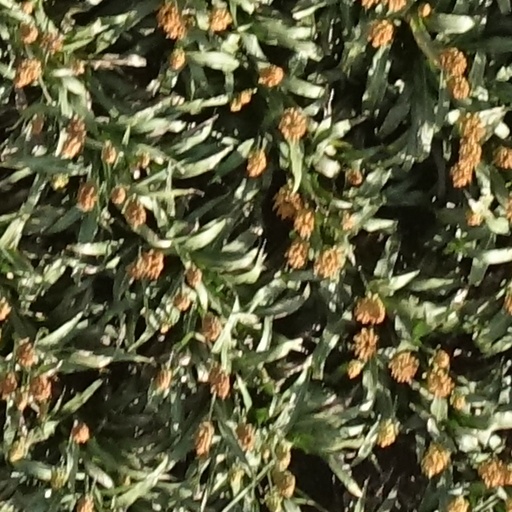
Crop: sorghum